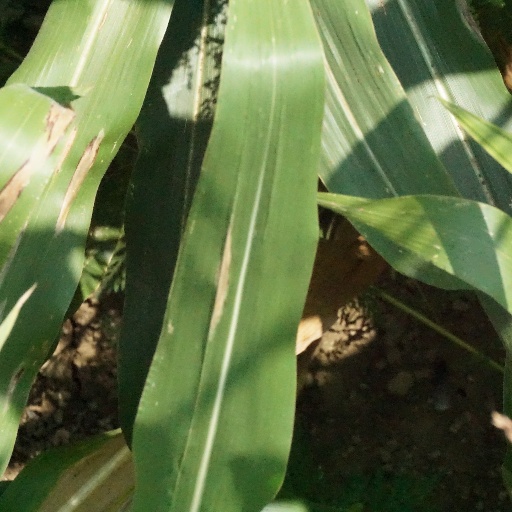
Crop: maize; corn